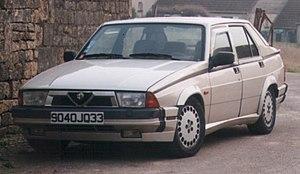
Image:PD-icon.svg
L'Alfa Romeo 75 est un modèle de voiture du constructeur italien Alfa Romeo commercialisé entre 1985 et 1993. Ce modèle est l'ultime développement de la plateforme Transaxle, inaugurée par l'Alfetta en 1972. L'appellation "75" a été choisie pour célébrer les 75 ans du constructeur milanais lors de sa sortie.